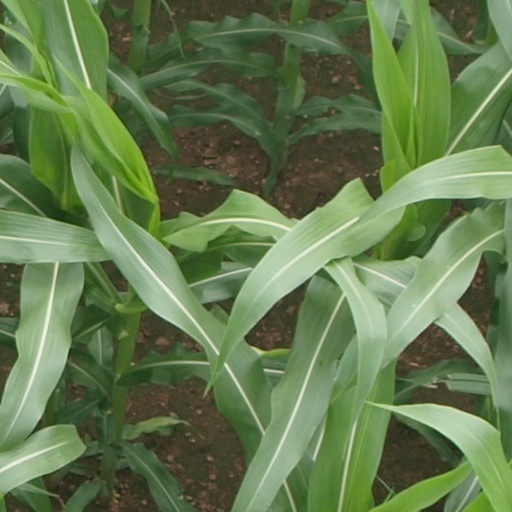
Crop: maize; corn